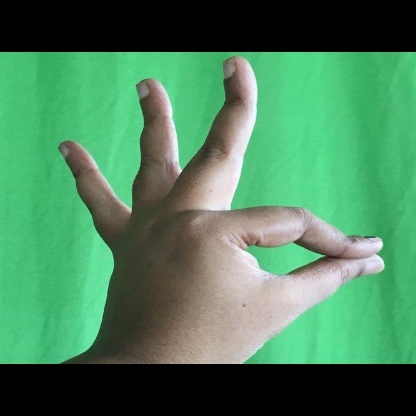
Mudra: Hamsasyam